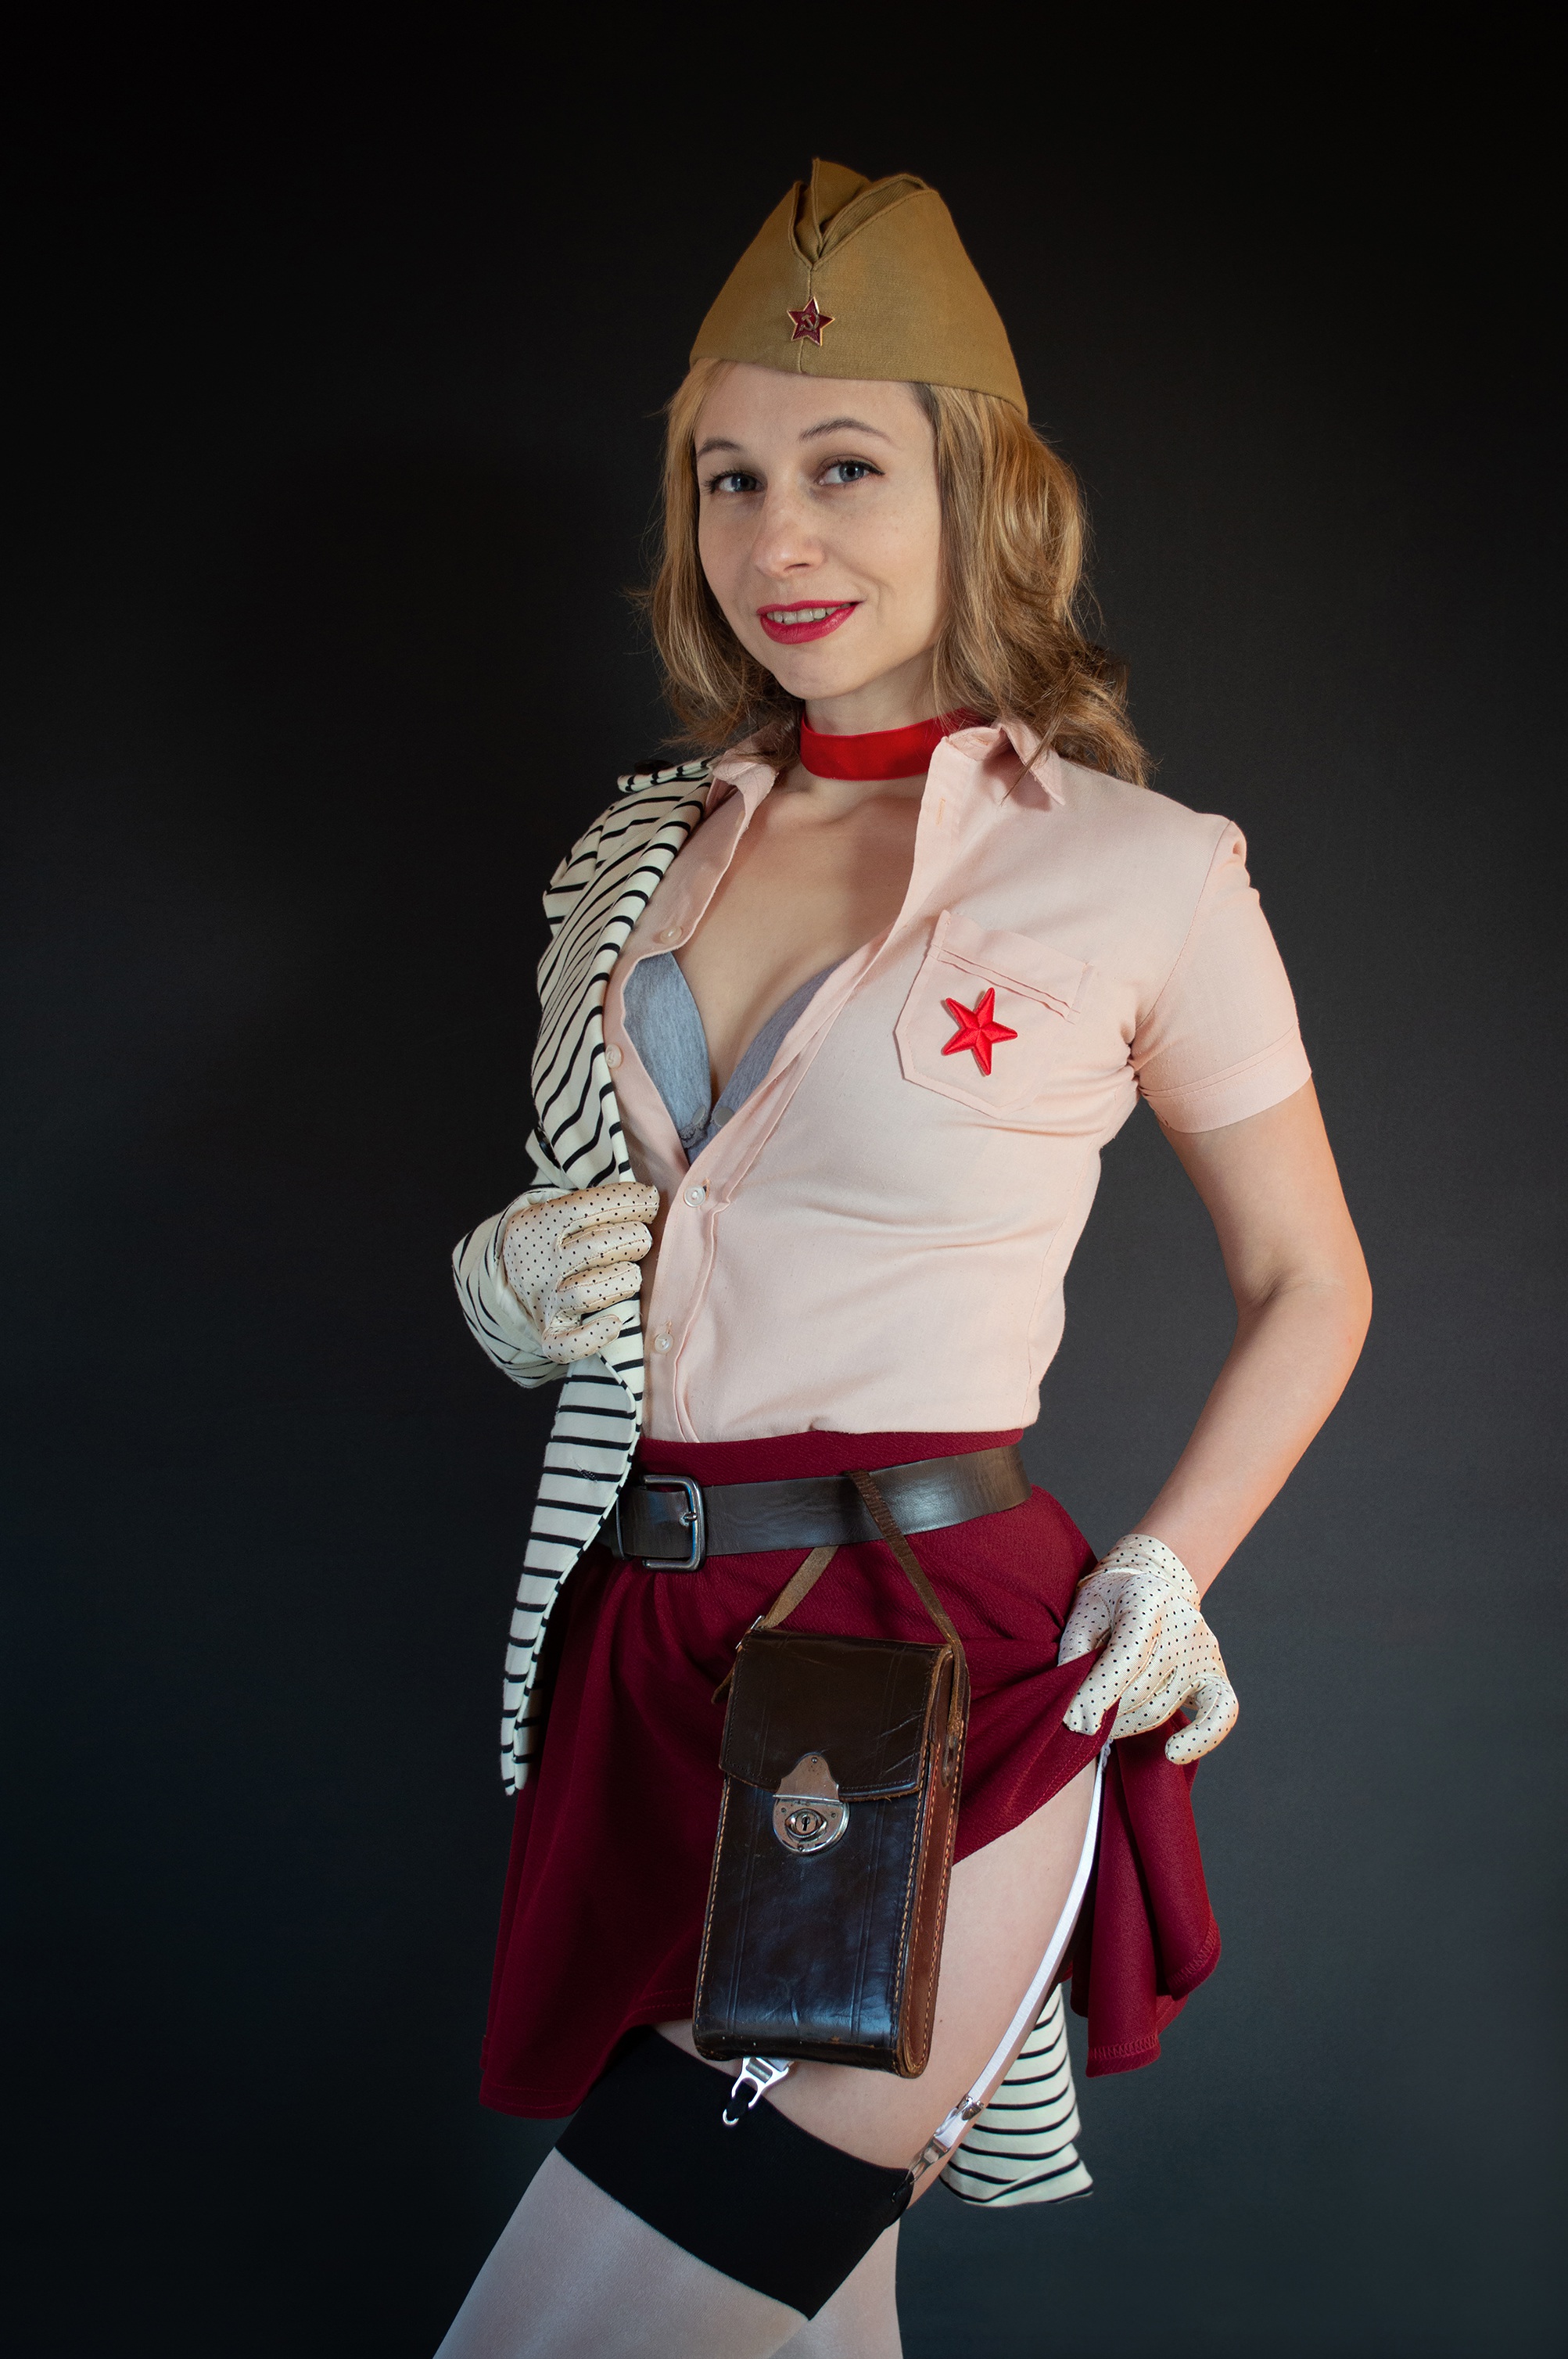
halloween, hair, face, smile, leg, glove, neck, sleeve, waist, thigh, collar, tie, street fashion, belt, knee, trunk, abdomen, fashion design, blazer, fashion model, long hair, human leg, jewellery, formal wear, necklace, uniform, event, blond, electric blue, sportswear, brown hair, costume design, fashion accessory, Pencil skirt, costume, leggings, bag, animation, eyewear, performance, photo shoot, cosplay, fashion show, public event